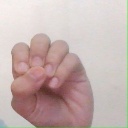
अक्षर: उ